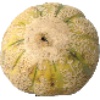
Label: cantaloupe